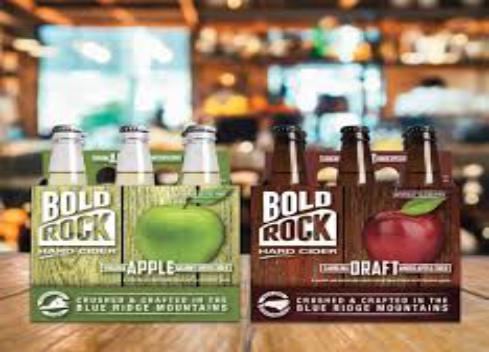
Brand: Bold Rock Hard Cider
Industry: Food